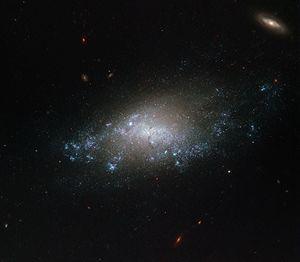
NGC 3274 est une galaxie spirale barrée située dans la constellation du Lion à environ 24 millions d'années-lumière de la Voie lactée. Elle a été découverte par l'astronome germano-britannique William Herschel en 1785. Le site NASA/IPAC classe cette galaxie comme une spirale intermédiaire, mais la barre est nettement visible sur l'image captée par le télescope spatial Hubble.